Gérald Genta

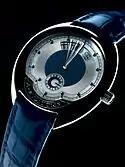
Gerald Charles "A-Evolution"

Genta's clients have included athletes, business people, musicians, movie stars, politicians, and royalty, including Prince Rainier of Monaco, King Hassan II of Morocco, King Juan Carlos and Queen Sofia of Spain, King Fahd of Saudi Arabia and Queen Elizabeth The Queen Mother of England.